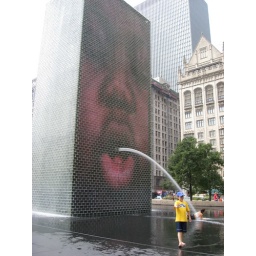
wall spitting water below